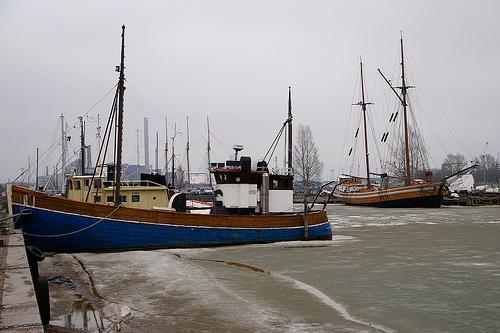
Weather: snow or frosty